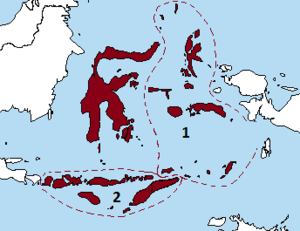
La grotte de Liang Bua est un complexe cavernicole tributaire d'un réseau de chutes d'eau successives ayant creusé à flanc de paroi rocheuse une vaste cavité. Ce site naturel souterrain est situé sur l'île de Florès dans la province de Nusa Tenggara oriental en Indonésie. Par ailleurs la cavité se localise à proximité de la petite localité indonésienne éponyme Liang Bua.
La Wallacea est une zone biogéographique qui comprend l'ensemble des îles situées entre le Sundaland, les Philippines, le Nord de l'Australie et la Nouvelle-Guinée. Sa richesse biologique lui vaut d'être également classé comme un point chaud de biodiversité.